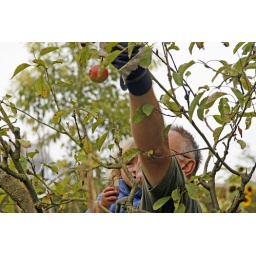
they grow in the apple place, which consists of the apple tree and surrounding ground